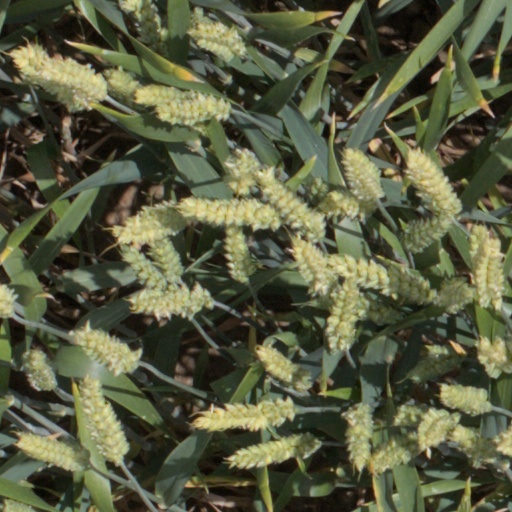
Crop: wheat